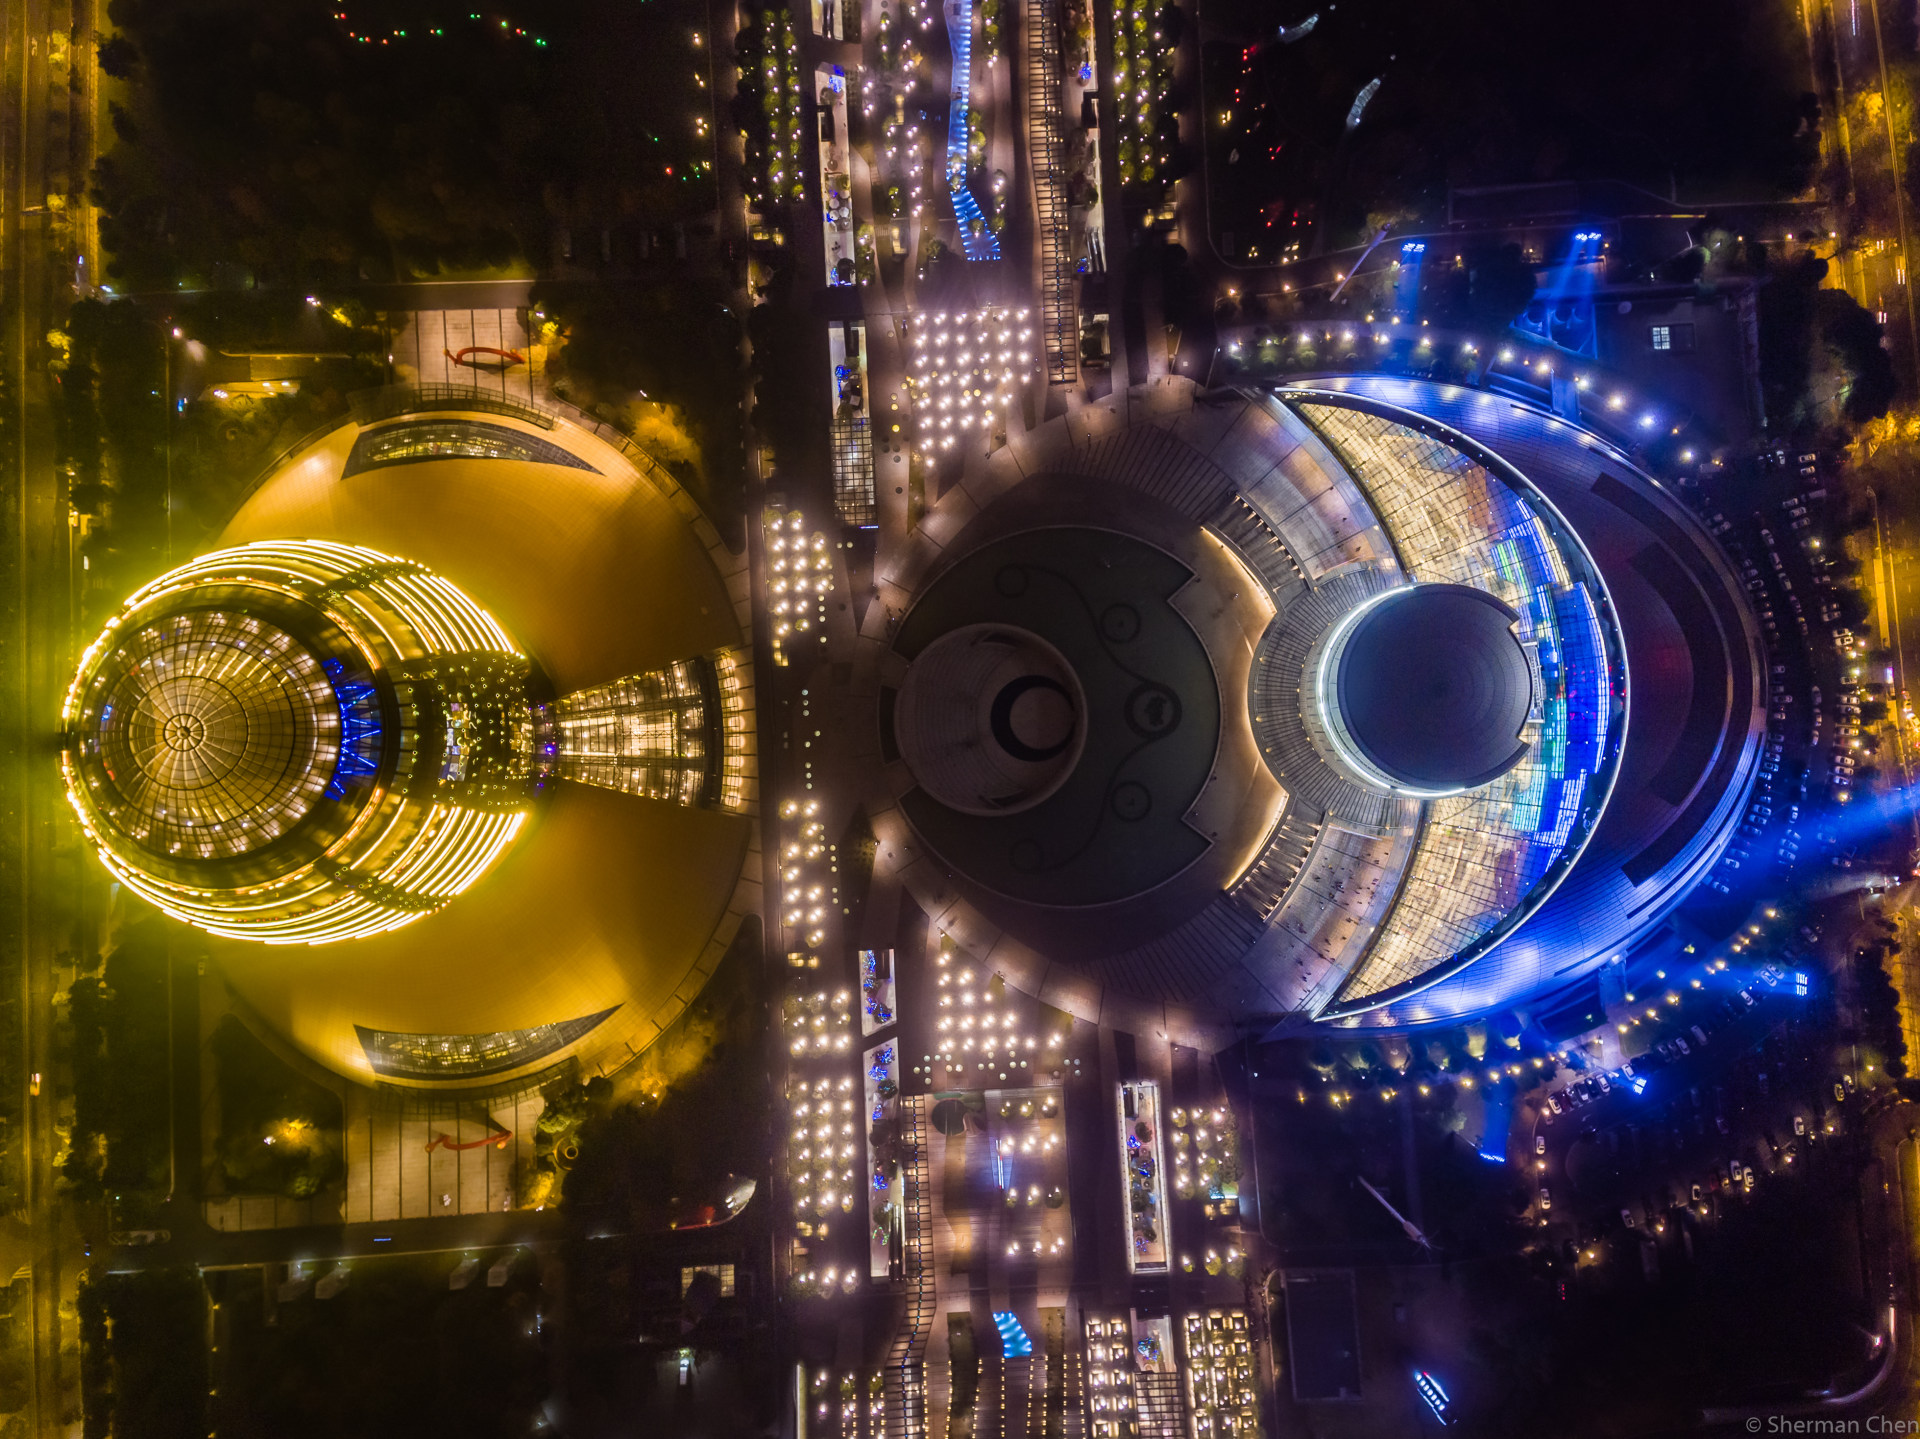
hangzhou, blue, light, architecture, night, city, organ, eye, urban area, metropolitan area, electronics, metropolis, design, technology, circle, photography, space, world, reflection